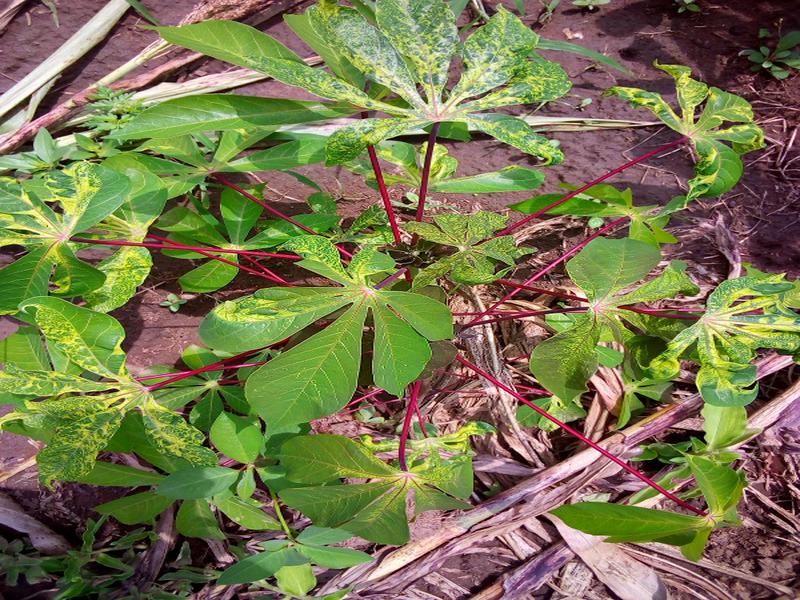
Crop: cassava
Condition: mosaic_disease